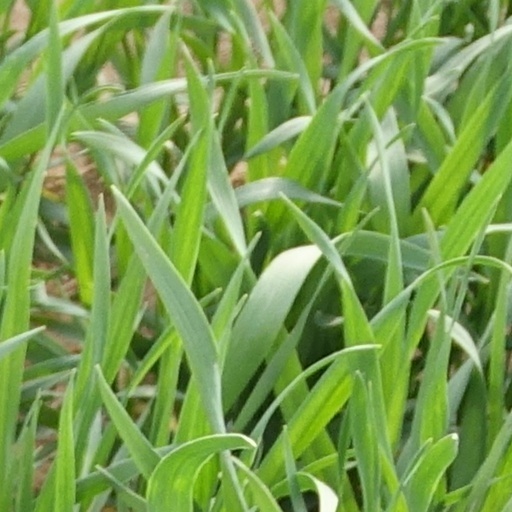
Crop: wheat